Sisowath Sirik Matak

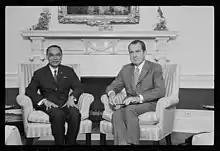
Matak with US President Richard Nixon in 1971

After the Second World War and capitulation of Japan, Sirik Matak became increasingly involved in Cambodian politics. As a part of the right-wing Khmer Renovation party headed by Lon Nol, he took part in the National Assembly elections in 1947, though the party failed to win any seats. Sihanouk, then acting as Prime Minister, placed him in charge of defence in 1952, formally appointing him Minister of Defence in the interim government set up after independence according to Geneva Accords in 1954; Sihanouk's Sangkum movement absorbed the Khmer Renovation Party prior to the Sangkum victory in the 1955 elections.